Vision Airlines

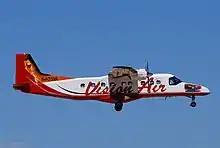
Vision Airlines Dornier 228

Pilots and flight attendants from Vision Airlines volunteered to fly in supplies and emergency crews to Haiti after the 2010 Haiti earthquake. Vision Airlines loaded planes in Miami and Atlanta with rescue workers, search dogs, water and medicine.